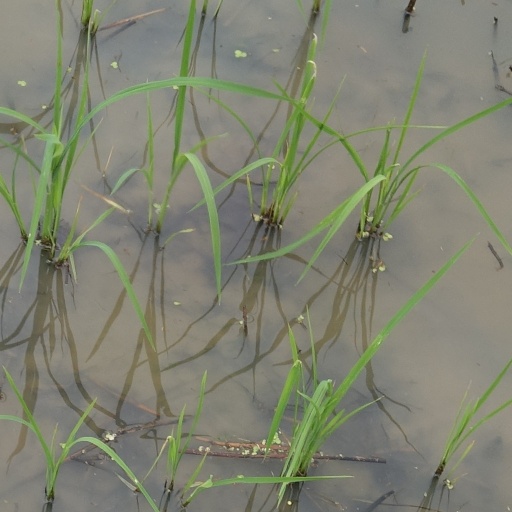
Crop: rice